St. Pauli

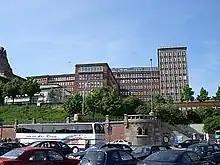
The Federal Maritime and Hydrographic Agency

The Federal Maritime and Hydrographic Agency "Bundesamt für Seeschiffahrt und Hydrographie (BSH)" is located in Bernhard Nocht Str. 78. The BSH is a federal authority coming under the jurisdiction of the Federal Ministry of Transport, Building and Urban Affairs. Among other things, it provides information of all matters of maritime shipping, to special funding programs, law for flag, certification of mariners and information of the coasts and coastal waters of Germany. Official website BSH